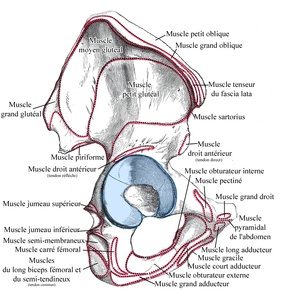
Le muscle pectiné est un muscle de la loge médiale de la cuisse.
Le muscle grand adducteur ou muscle troisième adducteur est un muscle appartenant à la loge interne ou médiale de la cuisse. Il est composé de trois chefs: supérieur, moyen et inférieur.
Le muscle obturateur externe est un muscle du membre inférieur appartenant au groupe des muscles pelvi-trochantériens.
Il y a deux os coxaux l'os coxal droit et l'os coxal gauche. Ils sont également appelés os iliaques. Avec le sacrum et le coccyx ils constituent le bassin, ou ceinture pelvienne.